Audrey Mosson

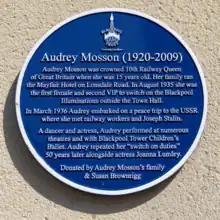
Blue Plaque dedicated to Audrey Mosson at Lonsdale Avenue, Blackpool

Elsie Audrey Mosson (3 September 1920, Preston – 1 September 2009, Hastings) was an English teen celebrity and later a professional dancer. Her youngest daughter, Mandy Tulloch, followed in her mothers footsteps becoming an accomplished dancer and actress, followed by Mandy’s youngest daughter Makena Ram who became an accomplished ballerina and choreographer. It was, however, Mandy’s eldest daughter Danielle Ashley that Audrey favoured and saw herself in above all her decedents.